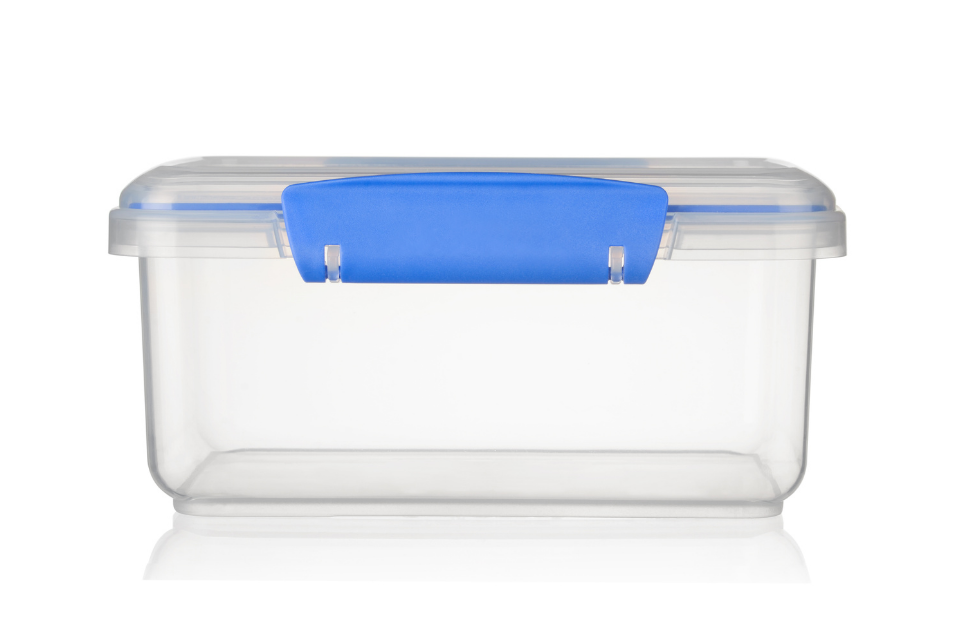
Label: plastic